Adam Stemple

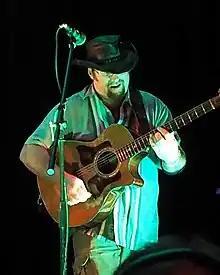
Stemple at Cats Laughing reunion concert, April 2015

Adam Stemple is a Celtic-influenced American folk rock musician, based in Minneapolis, Minnesota. He is also the author of several fantasy short stories and novels, including two series of novels co-written with his mother, writer Jane Yolen.